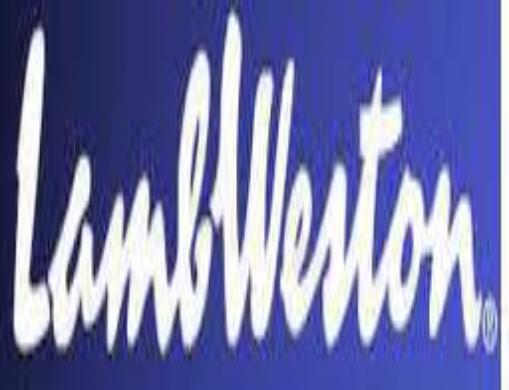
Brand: Lamb Weston
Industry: Food